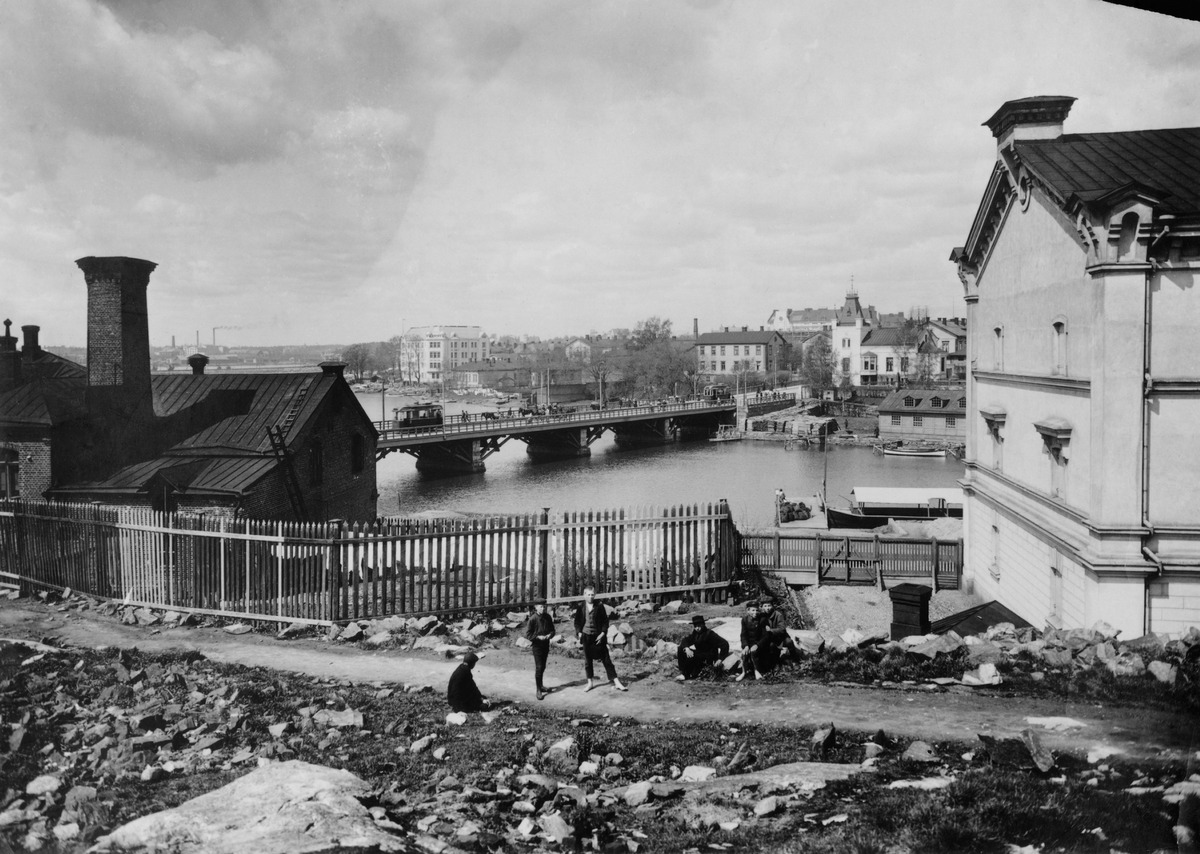
Näkymä Siltavuoren rannasta kohti Siltasaarta
sisällön kuvaus: Näkymä Siltavuoren rannasta kohti Siltasaarta. Taustalla puinen Pitkäsilta, vasemmalla Maexmontanin viinatehdas, oikealla provianttimakasiini. mustavalkoinen
Ajankohta: kuvausaika 1905
Paikka: Suomi, Uusimaa, Helsinki, Kallio Helsinki, Siltavuorenranta